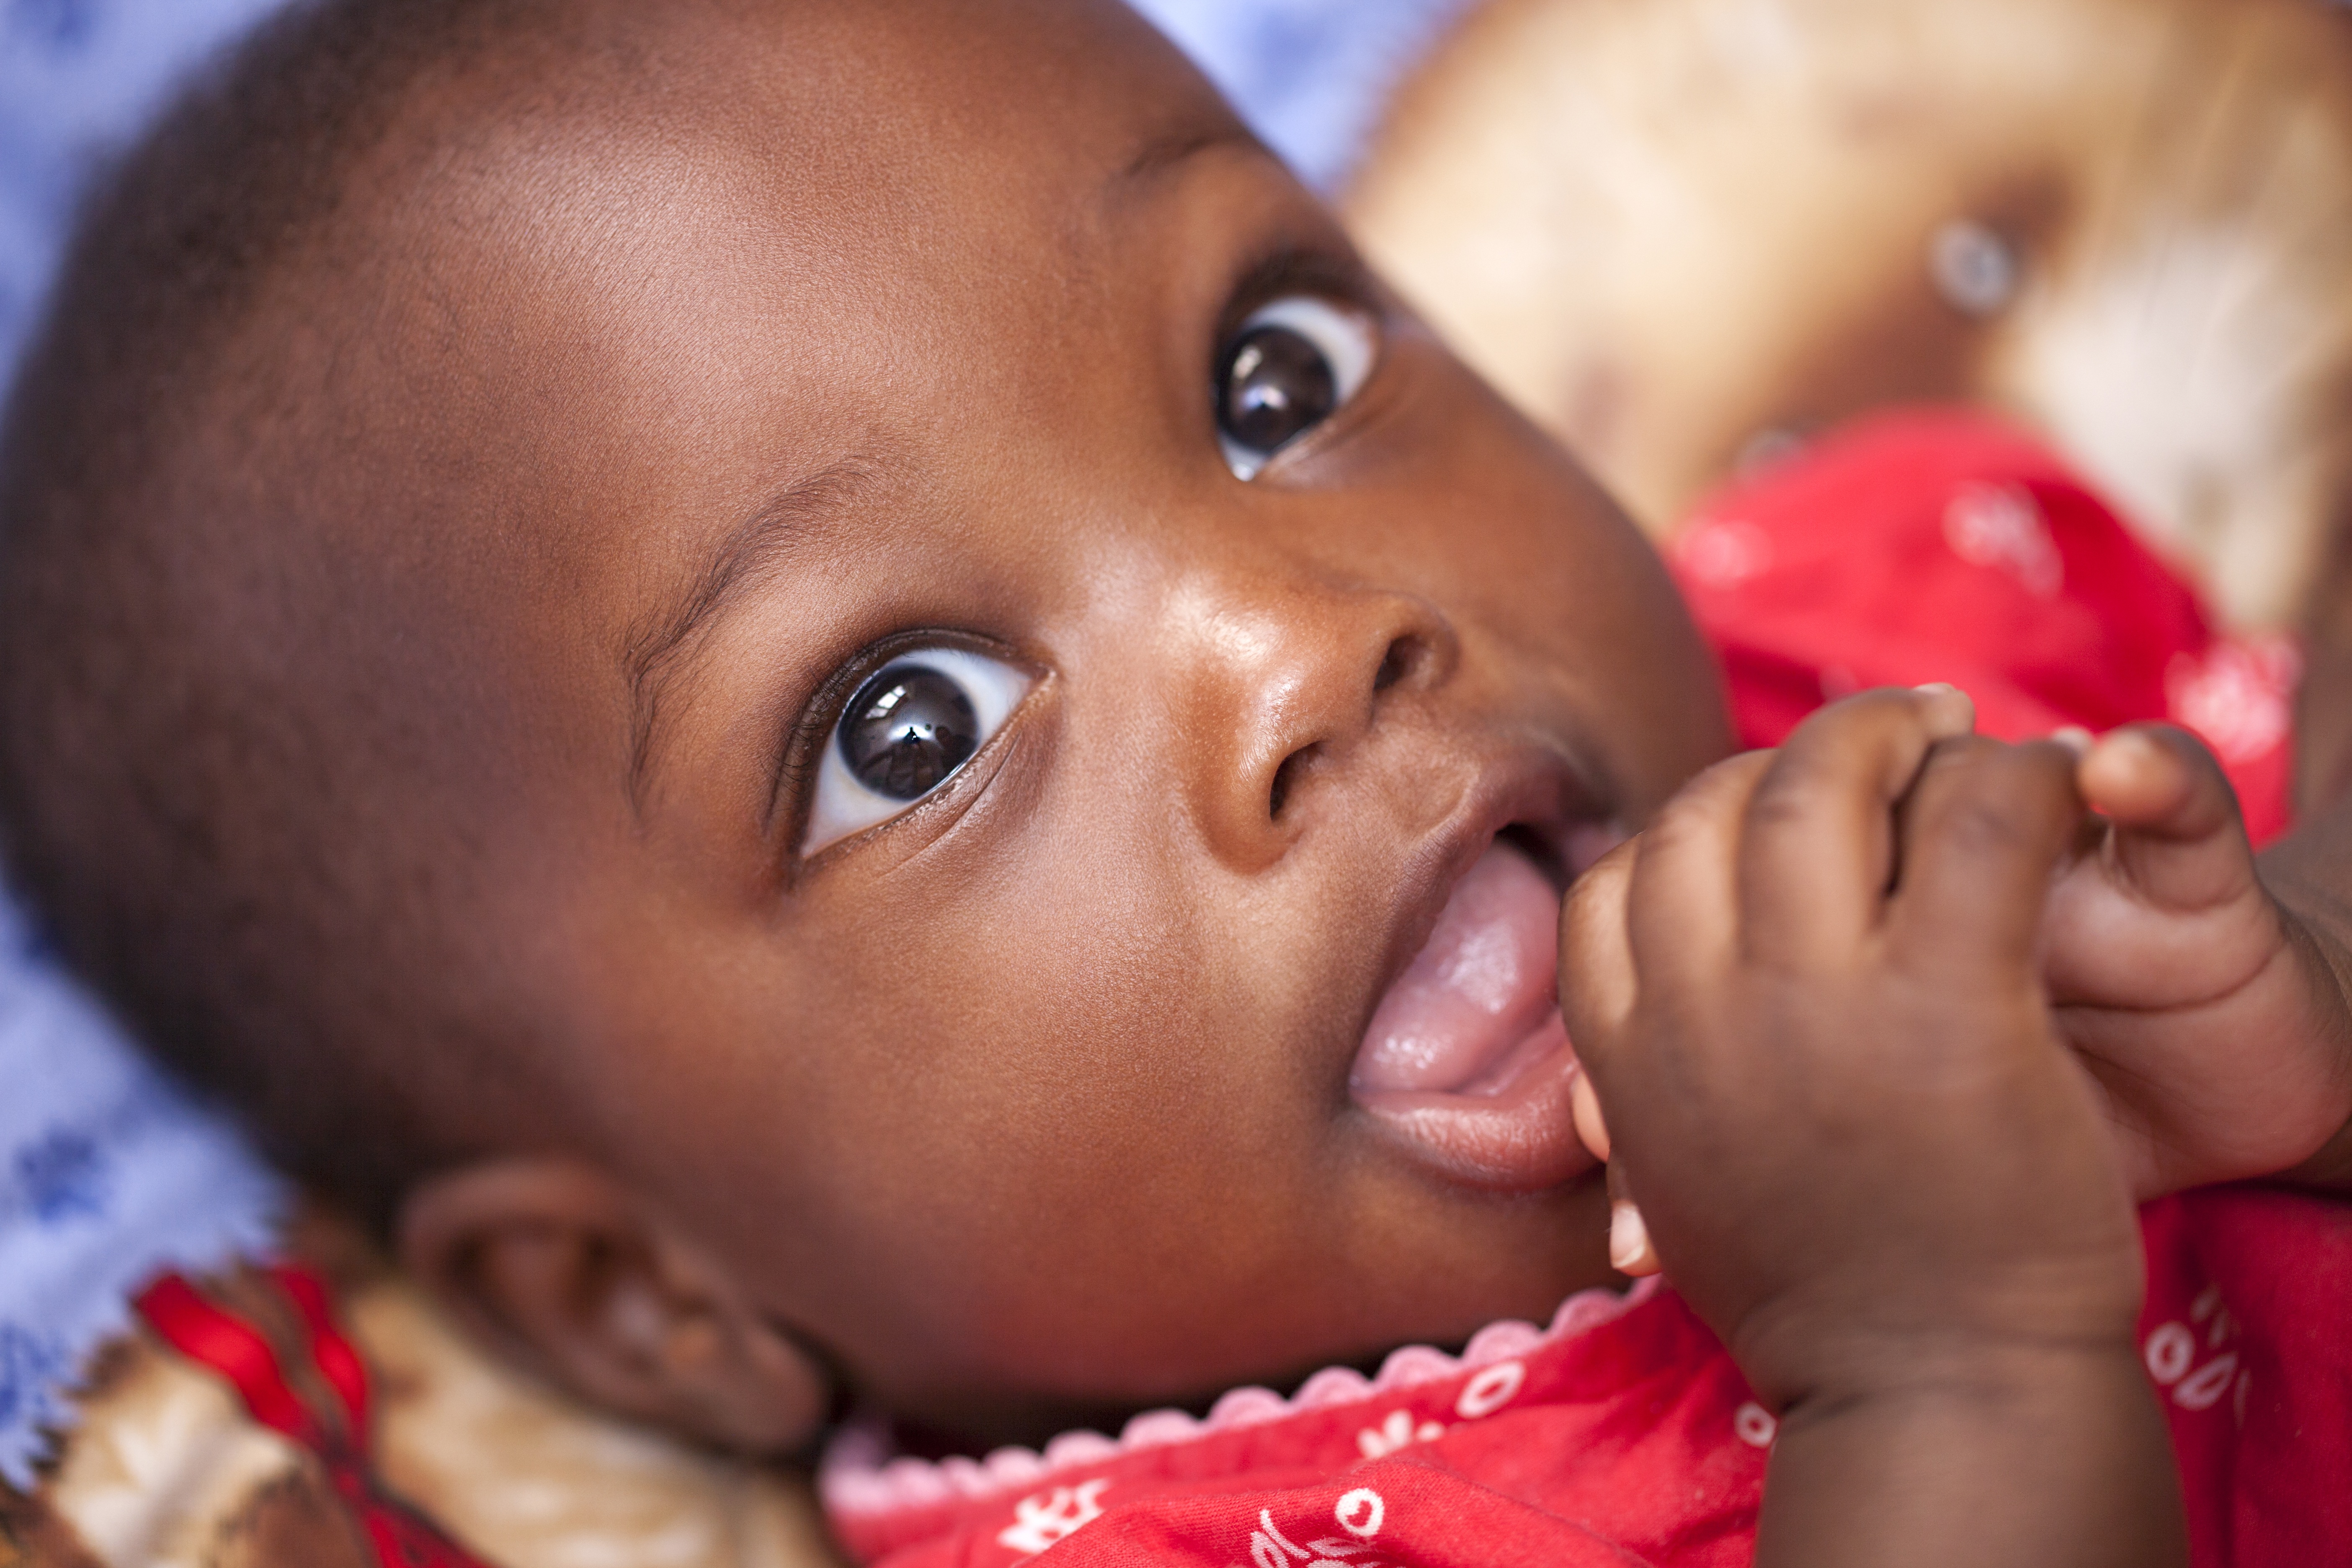
person, people, girl, kid, cute, child, care, baby, facial expression, smile, mouth, close up, human body, face, nose, infant, toddler, eye, head, skin, organ, sweetness, emotion